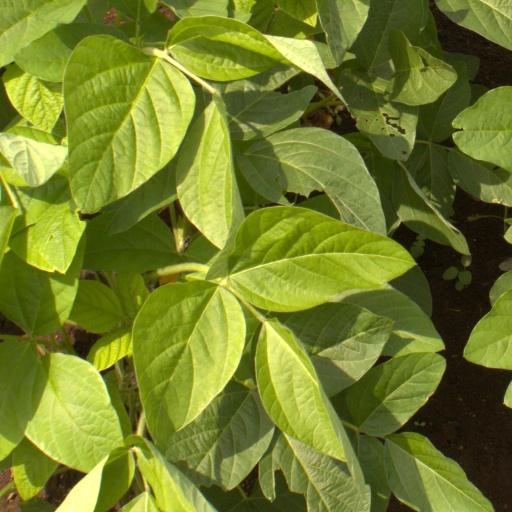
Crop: soybean